Sumatra squall

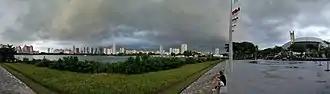
A Sumatra squall over Singapore in the evening of 29 July 2022, viewed from the Stadium Riverside Walk in Kallang, Singapore.

A Sumatra squall (plural: Sumatra squalls or Sumatras) is a squall line—a line of thunderstorms—that develops over the Indonesian island of Sumatra and moves eastwards over the Straits of Malacca, producing heavy rain and gusty winds in Peninsular Malaysia, Singapore and Riau Islands, Indonesia. Sumatra squalls typically form in the predawn hours and early morning, and last for a few hours. They may occur at any time of the year, but are most common from April to November, coinciding with the southwest monsoon and inter-monsoon periods when the prevailing winds have a greater westerly component. The passage of Sumatra squalls can result in fallen trees, flash floods, and property damage. Shipping along the Straits of Malacca may also be affected.